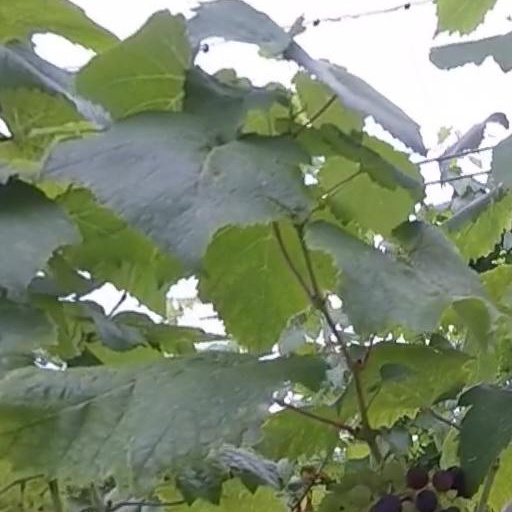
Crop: grape